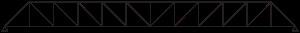
Une poutre est dite en treillis lorsqu’elle est formée d'éléments articulés entre eux et formant une triangulation. Cette poutre comprend deux membrures reliées par des éléments verticaux et/ou obliques.
Thomas Willis Pratt est un ingénieur civil américain né à Boston, Massachusetts, en 1812, et mort dans la même ville le 10 juillet 1875